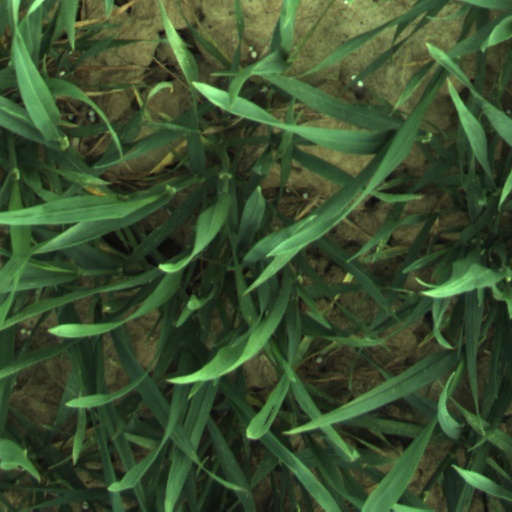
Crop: wheat